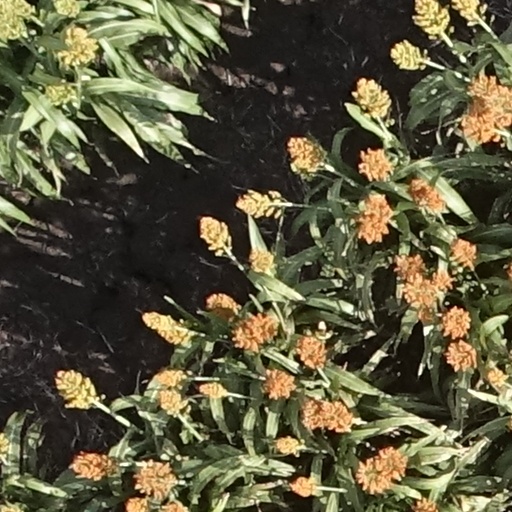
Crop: sorghum